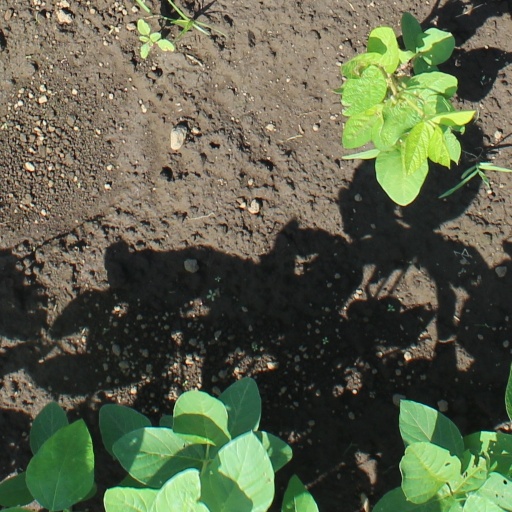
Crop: soybean